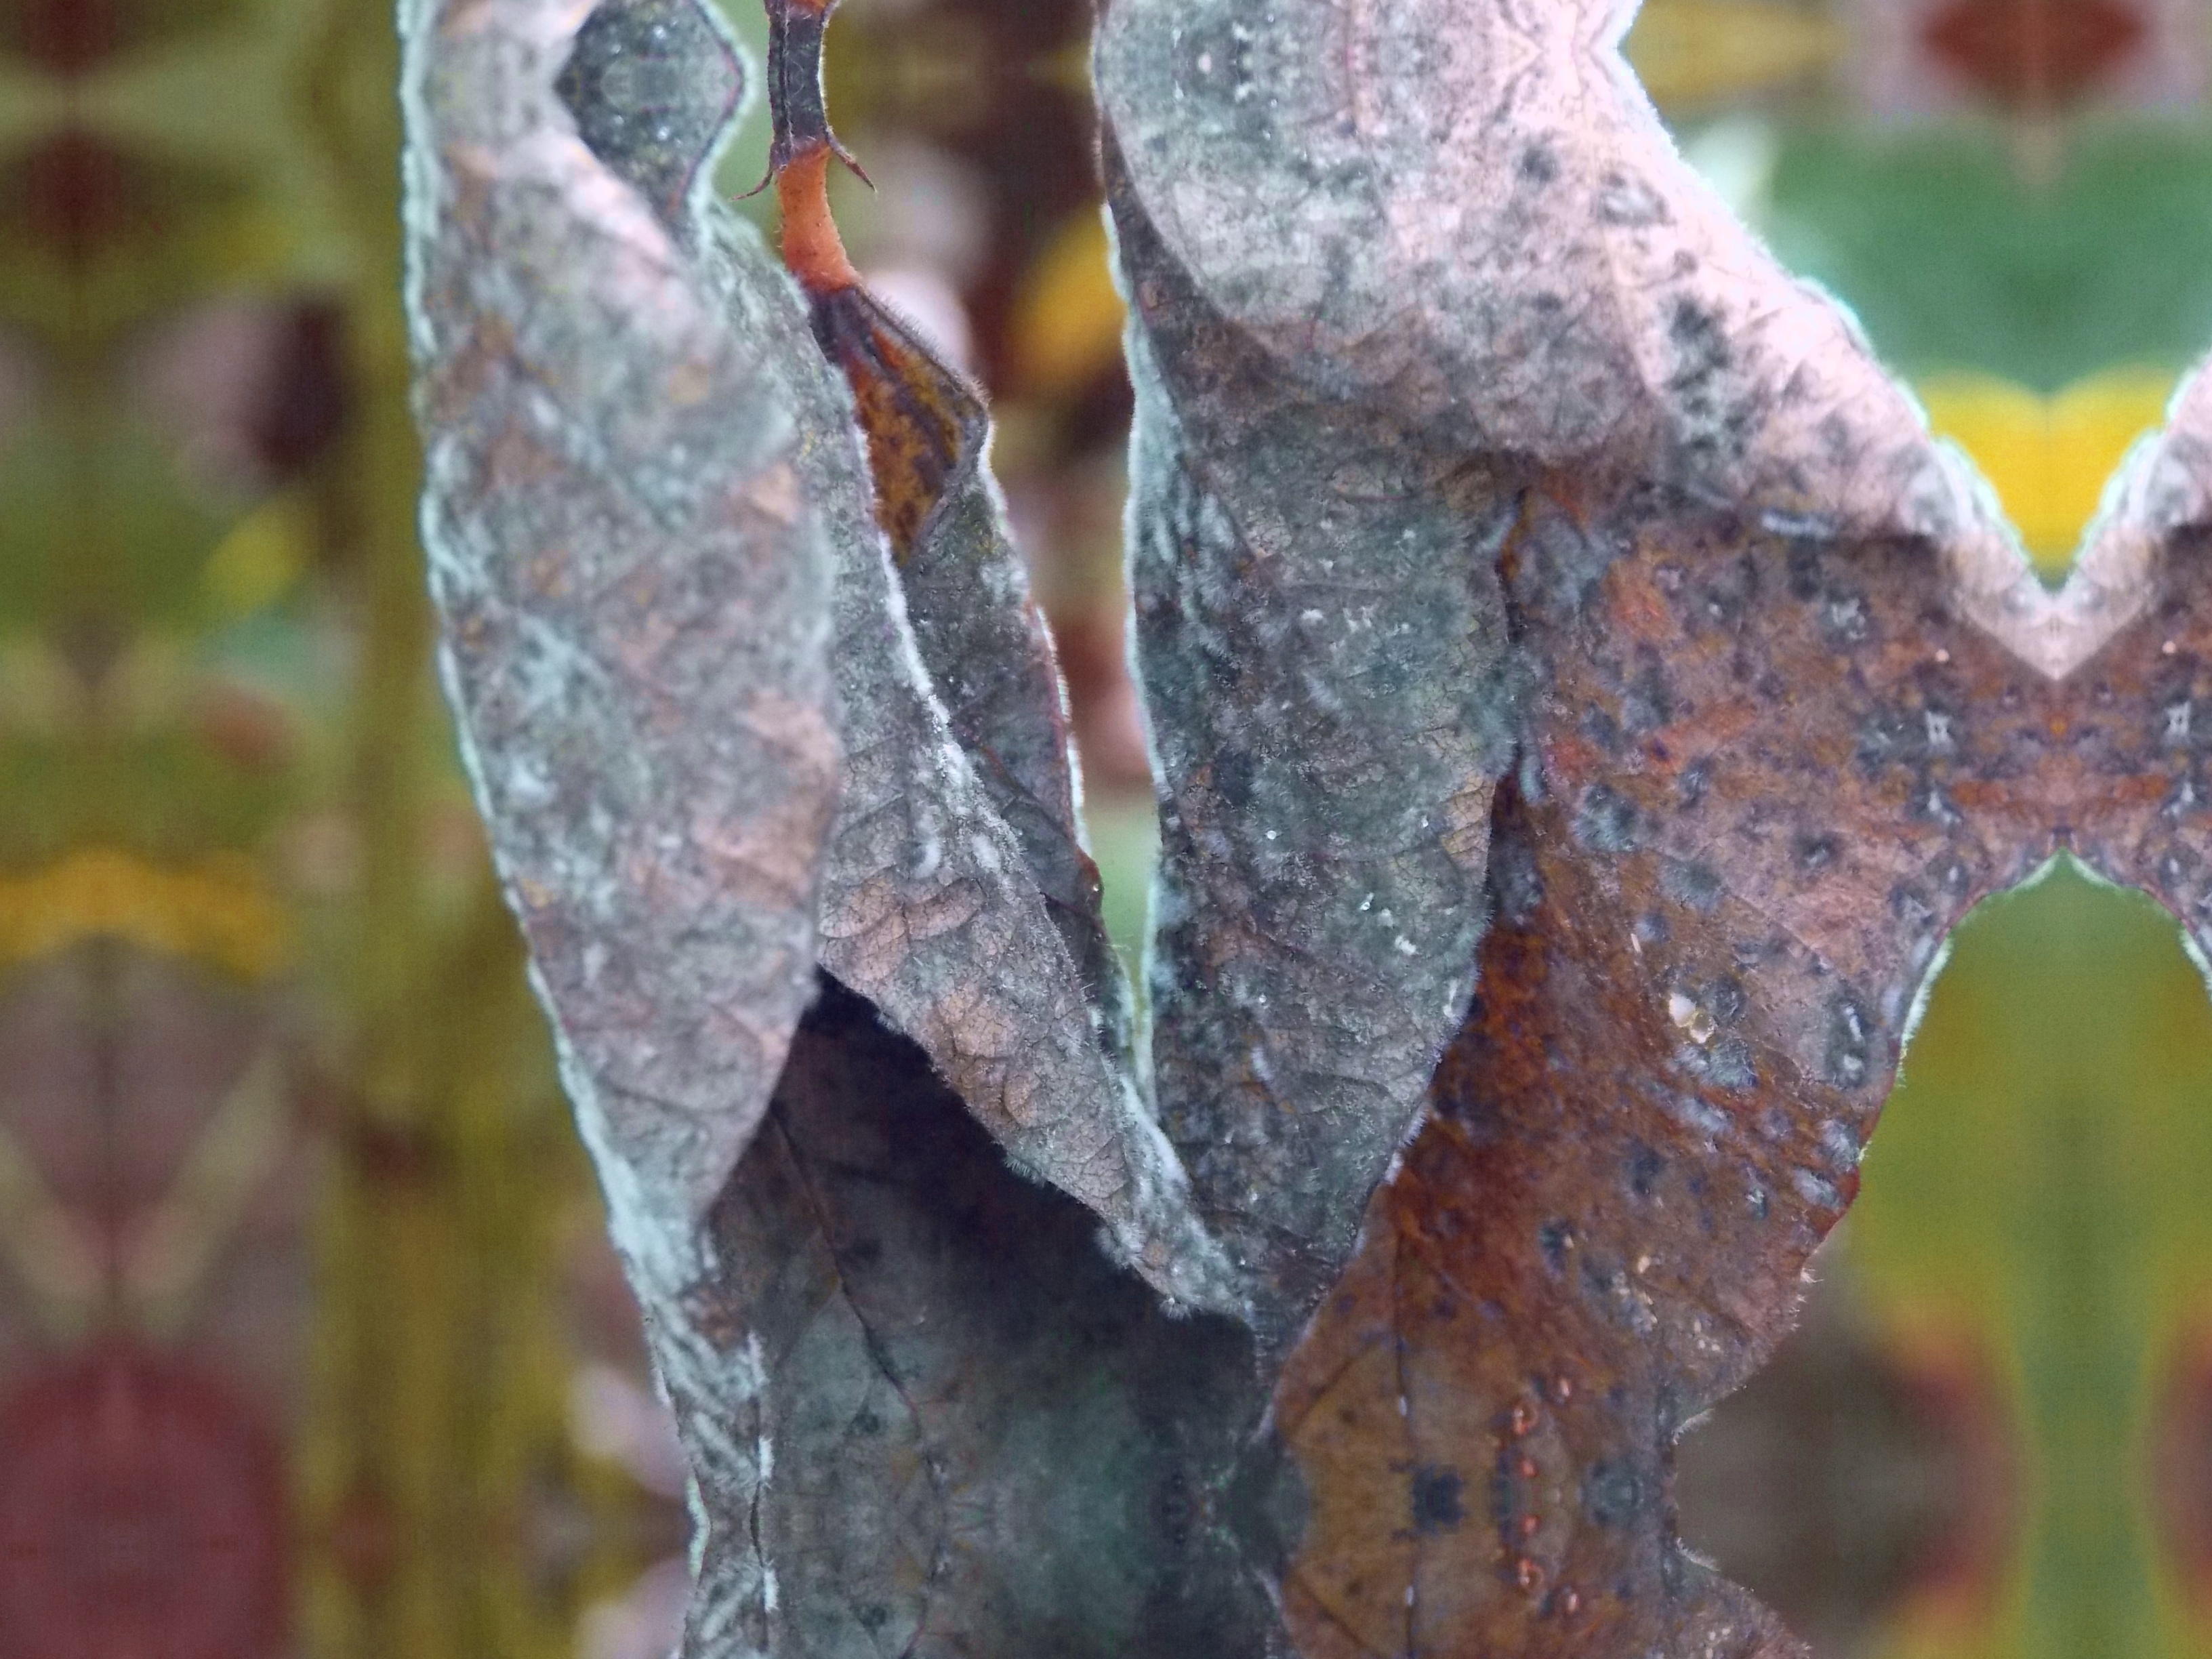
Label: Disease